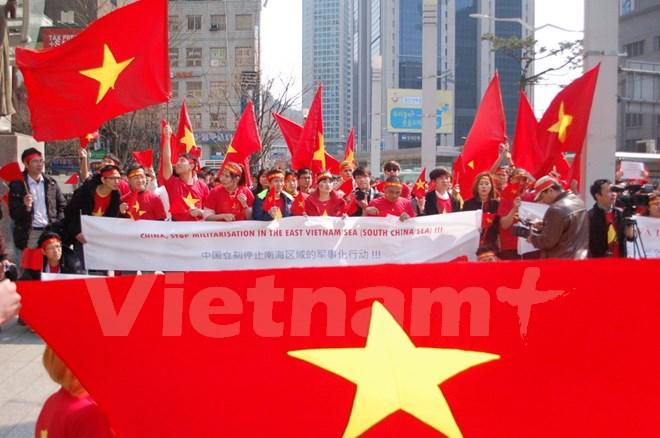
có những lá cờ việt nam xuất hiện ở trong bức ảnh